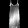
Label: Dress